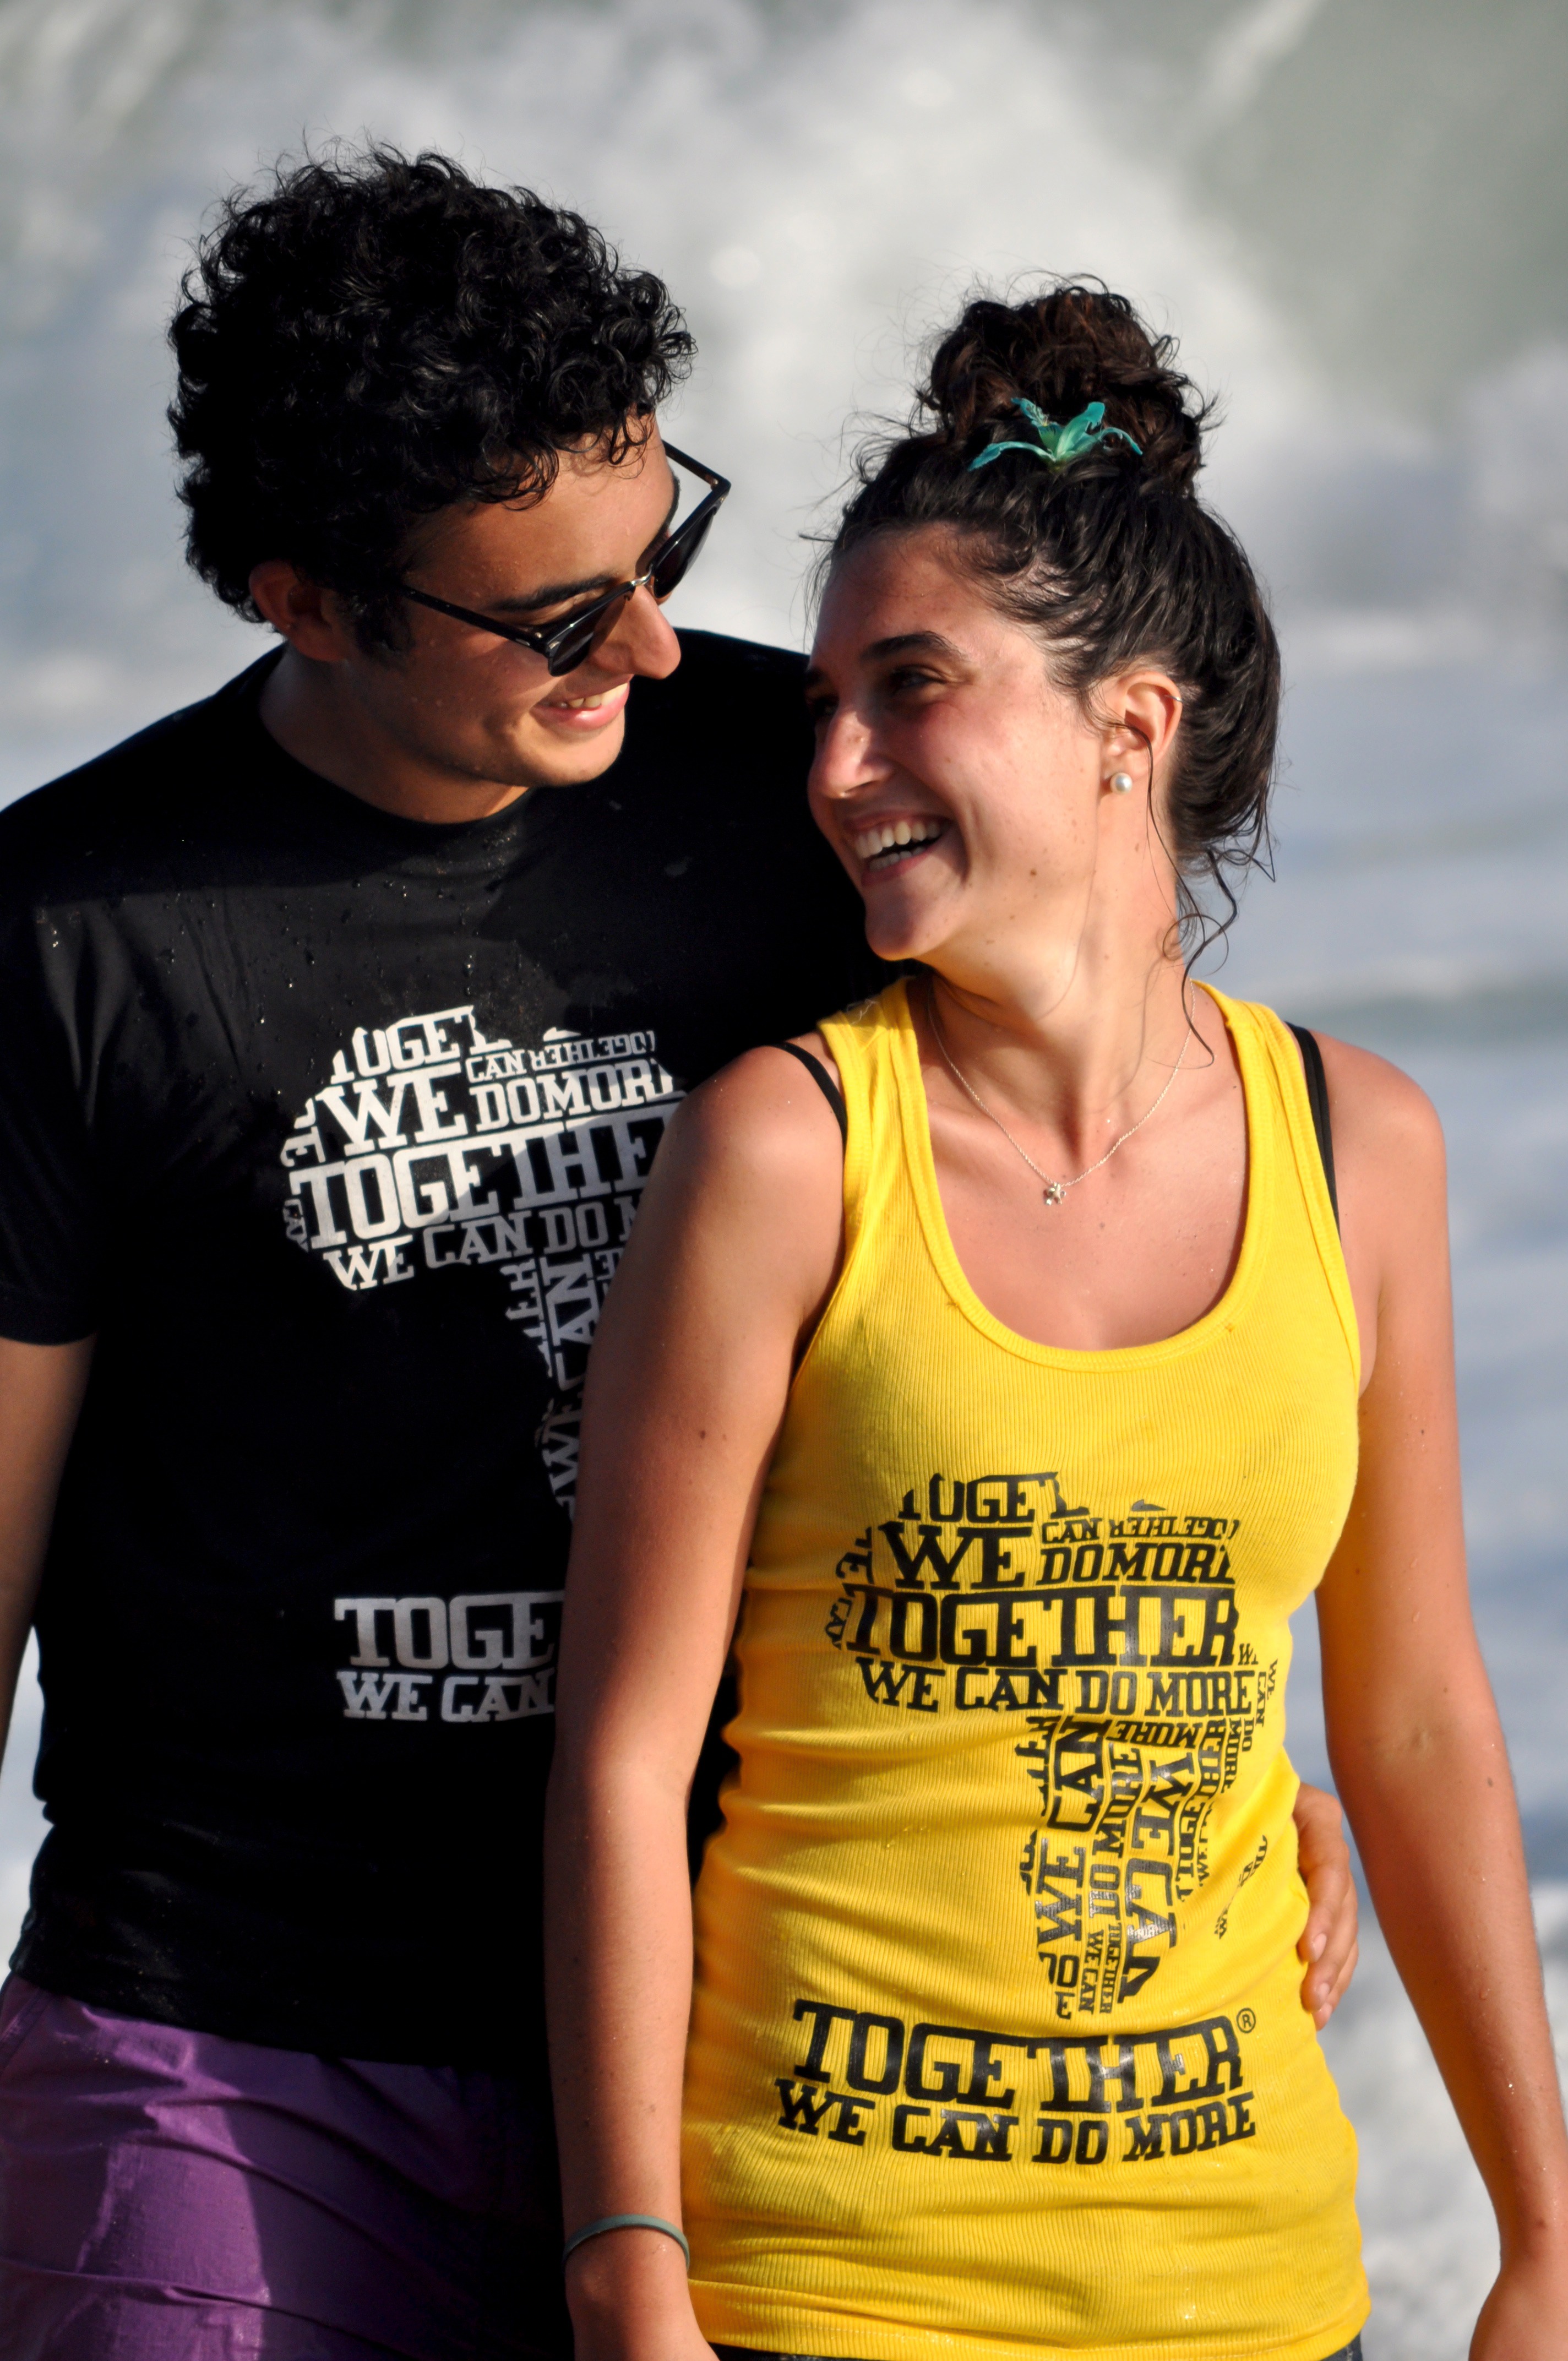
man, beach, person, people, girl, woman, male, walk, model, couple, romance, fashion, together, muscle, team, strolling, interaction, photo shoot, human action